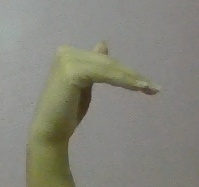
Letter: khaa